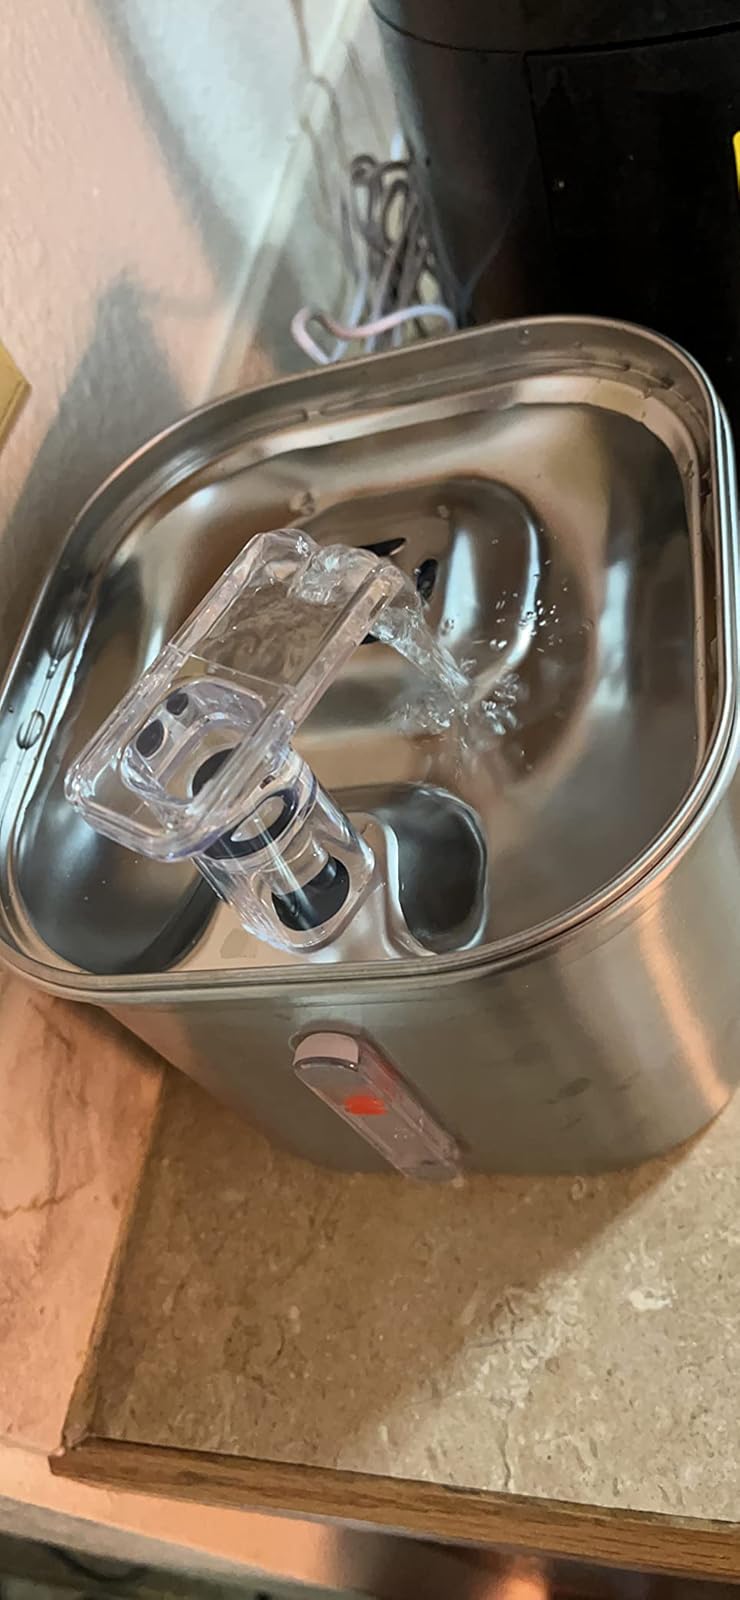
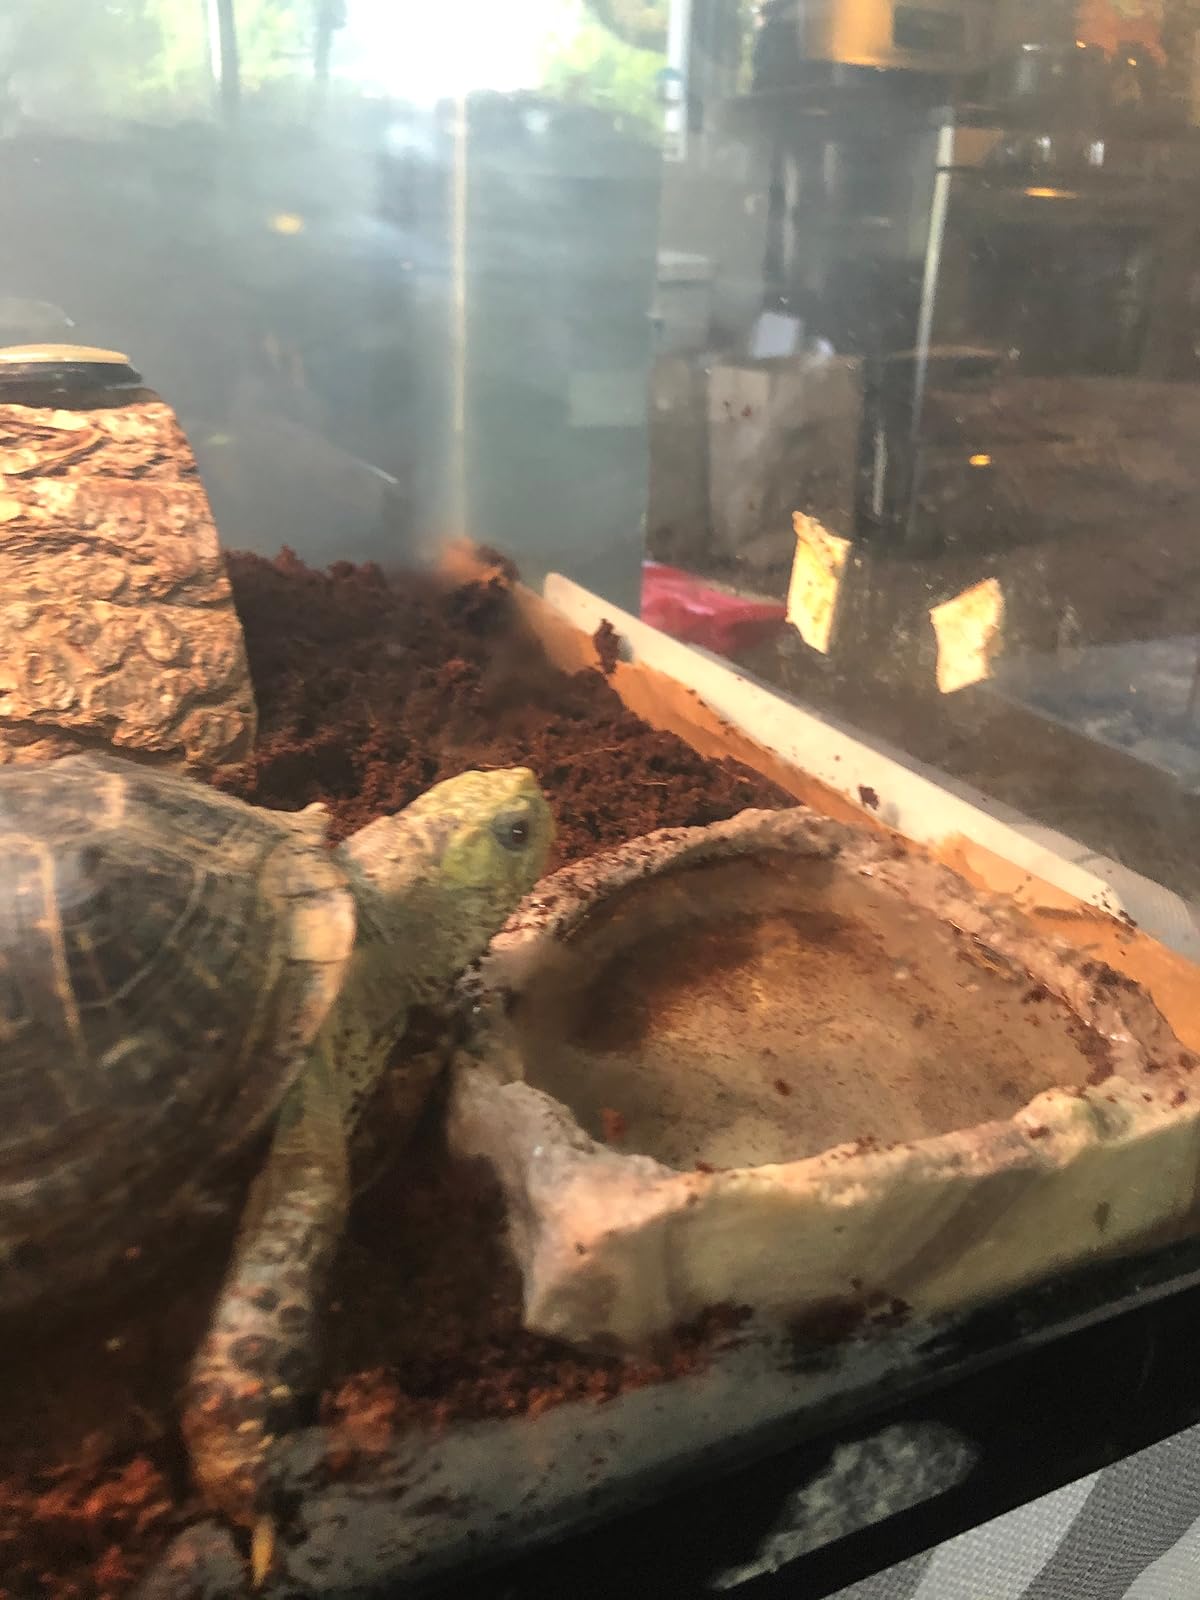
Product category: items_bowl
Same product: no